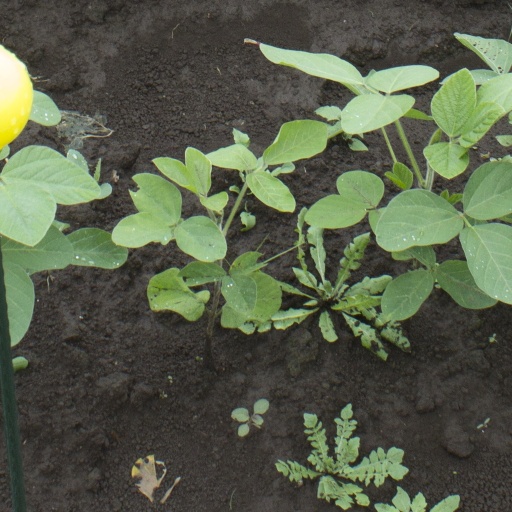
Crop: soybean